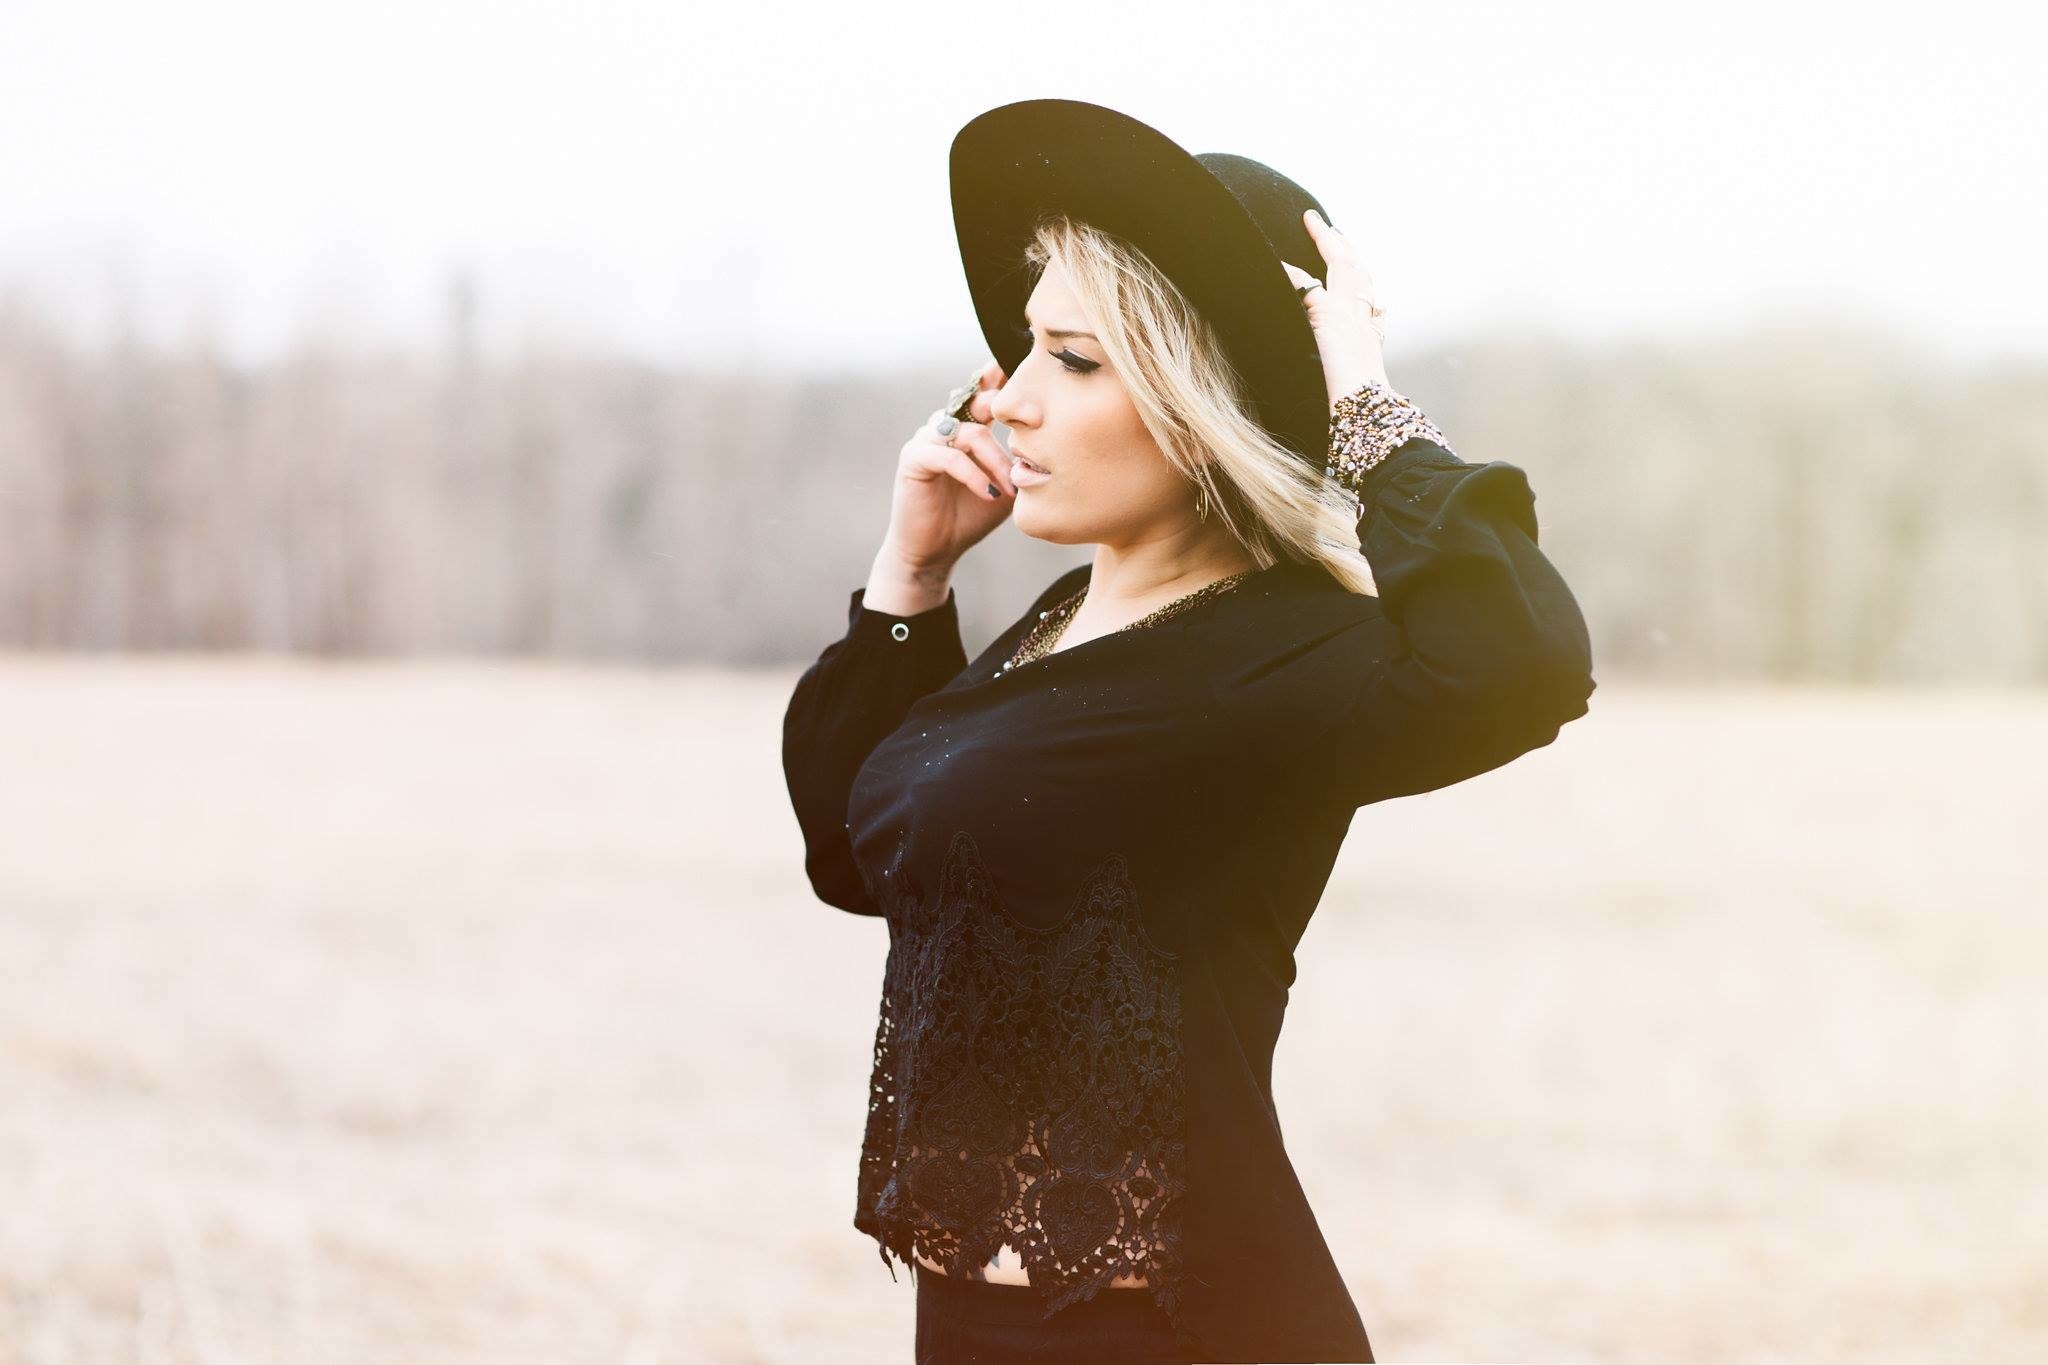
person, girl, woman, photography, female, model, young, romance, fashion, lady, dress, lovely, photograph, beauty, elegant, attractive, elegance, glamour, vogue, interaction, photo shoot, fashion model, fashion woman, portrait photography